2017–2021 New York City transit crisis

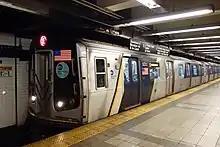
Refurbished R160 subway cars on the E route

On July 25, Chairman Lhota announced a two-phase, $9 billion New York City Subway Action Plan to stabilize the subway system and to stall its continuing decline. It expanded on the six-point plan elaborated on in May. The $836 million first phase, to be effective immediately, focused on "stabilization" and consisted of five categories: Signal and Track Maintenance, Car Reliability, System Safety and Cleanliness, Customer Communication, and Critical Management Group. The $8 billion second phase would implement the winning proposals from the Genius Transit Challenge and fix more widespread problems. On July 27, Cuomo announced that his administration was working on a way for private sponsors to "adopt a station" for up to $600,000. City officials announced on August 6 that de Blasio would push for a tax on wealthy New York City residents to help pay for necessary improvements in the subway. The proposal would raise between $700 million to $800 million but was criticized by Cuomo and MTA Chairman Joe Lhota for not providing money soon enough.